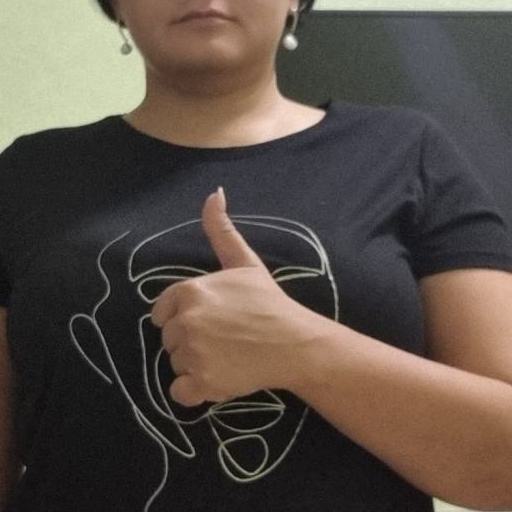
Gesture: like